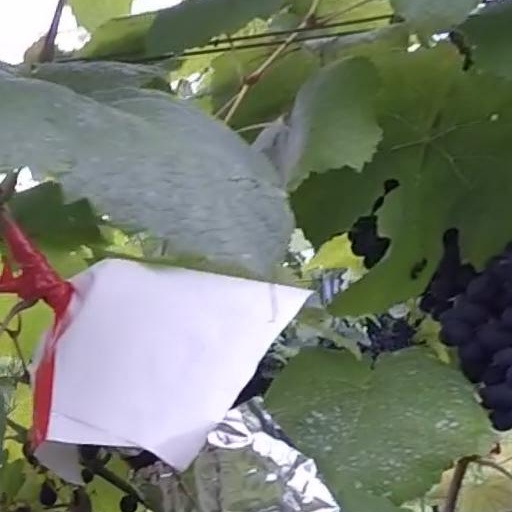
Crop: grape